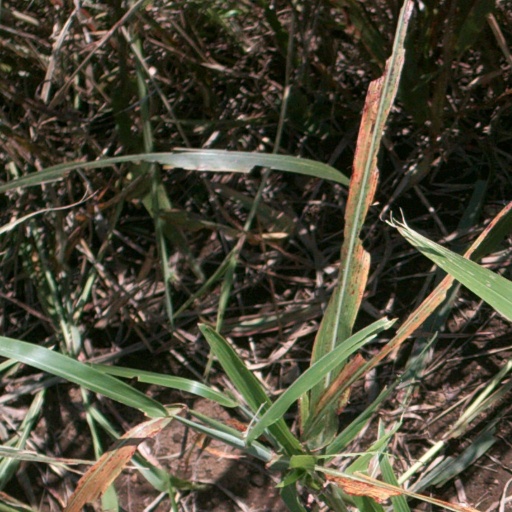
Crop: sorghum